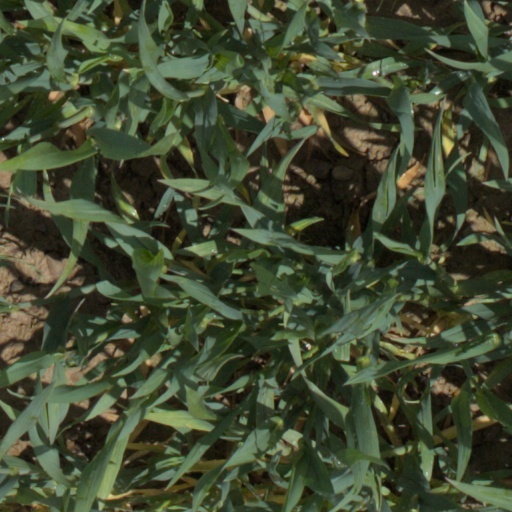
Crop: wheat